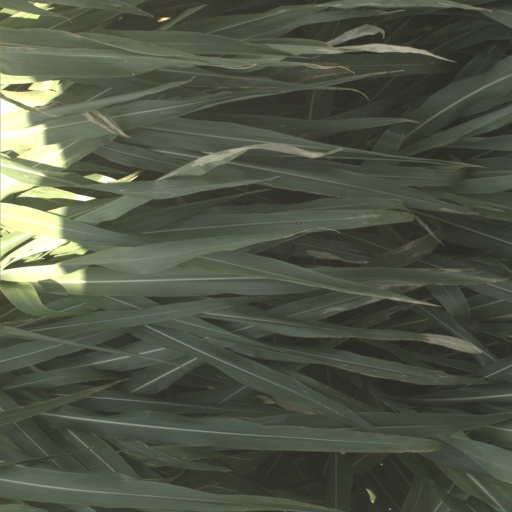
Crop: sorghum